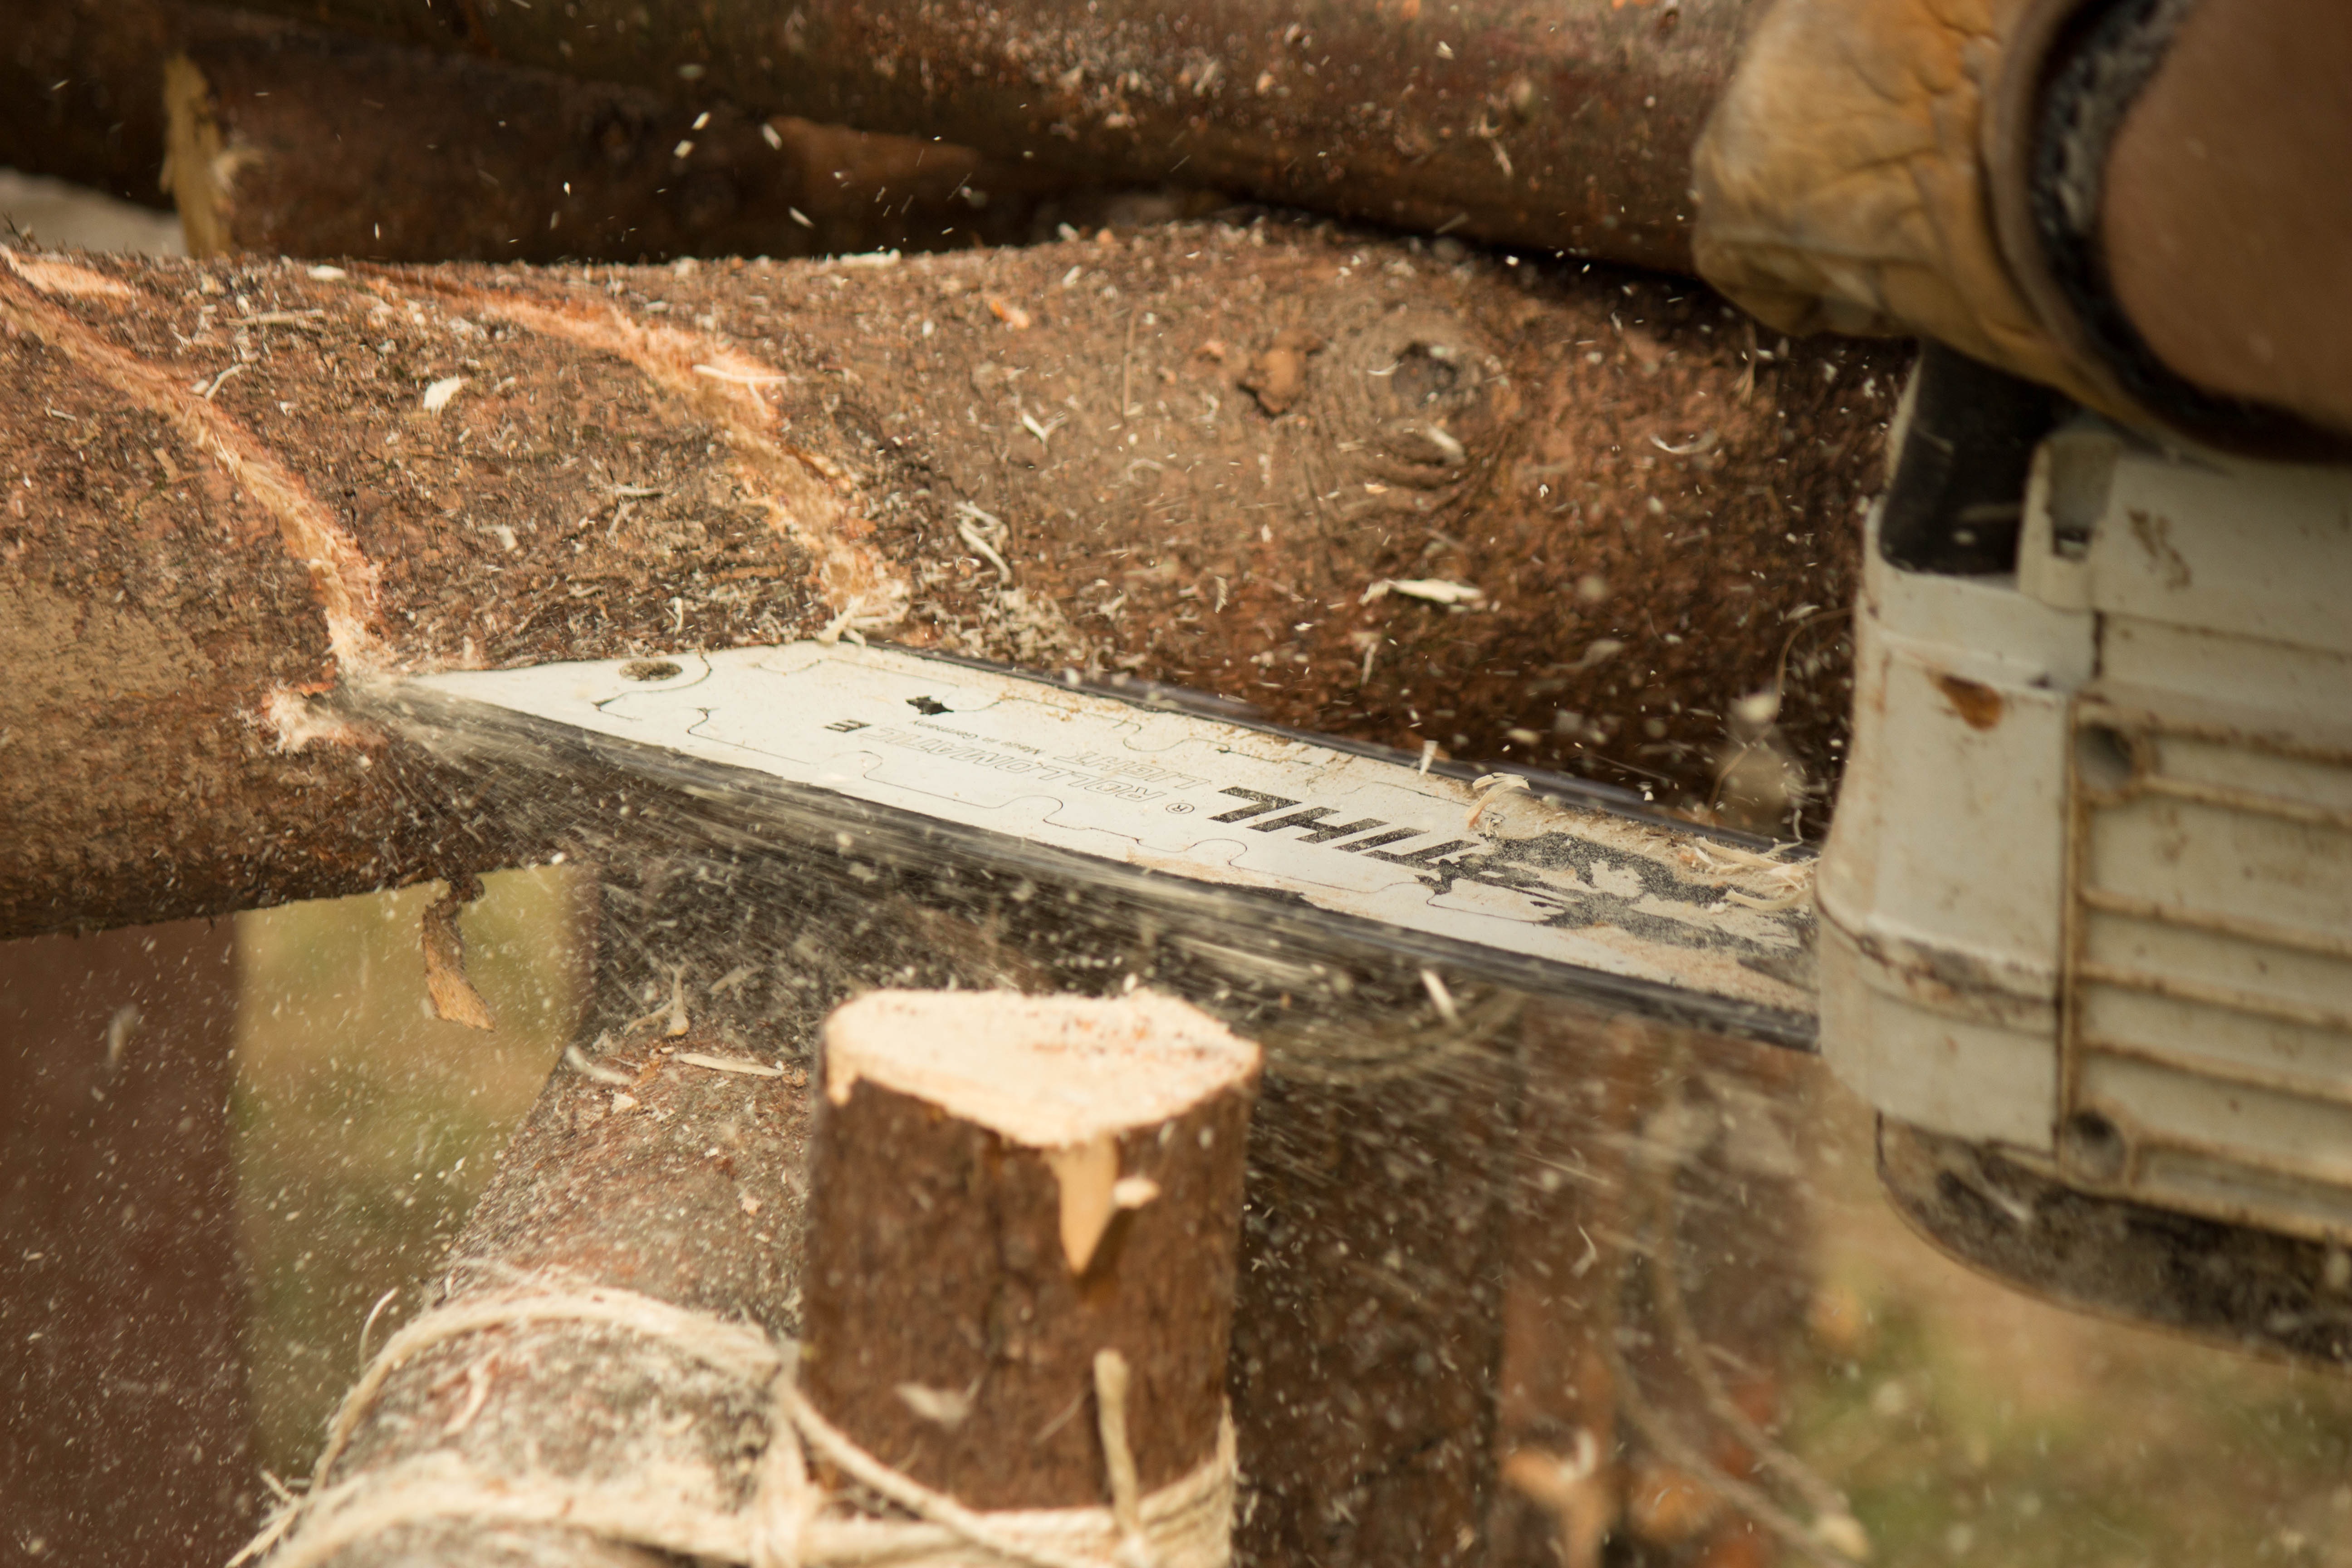
wood, wall, cup, log, soil, chainsaw, woodcutter, sawdust